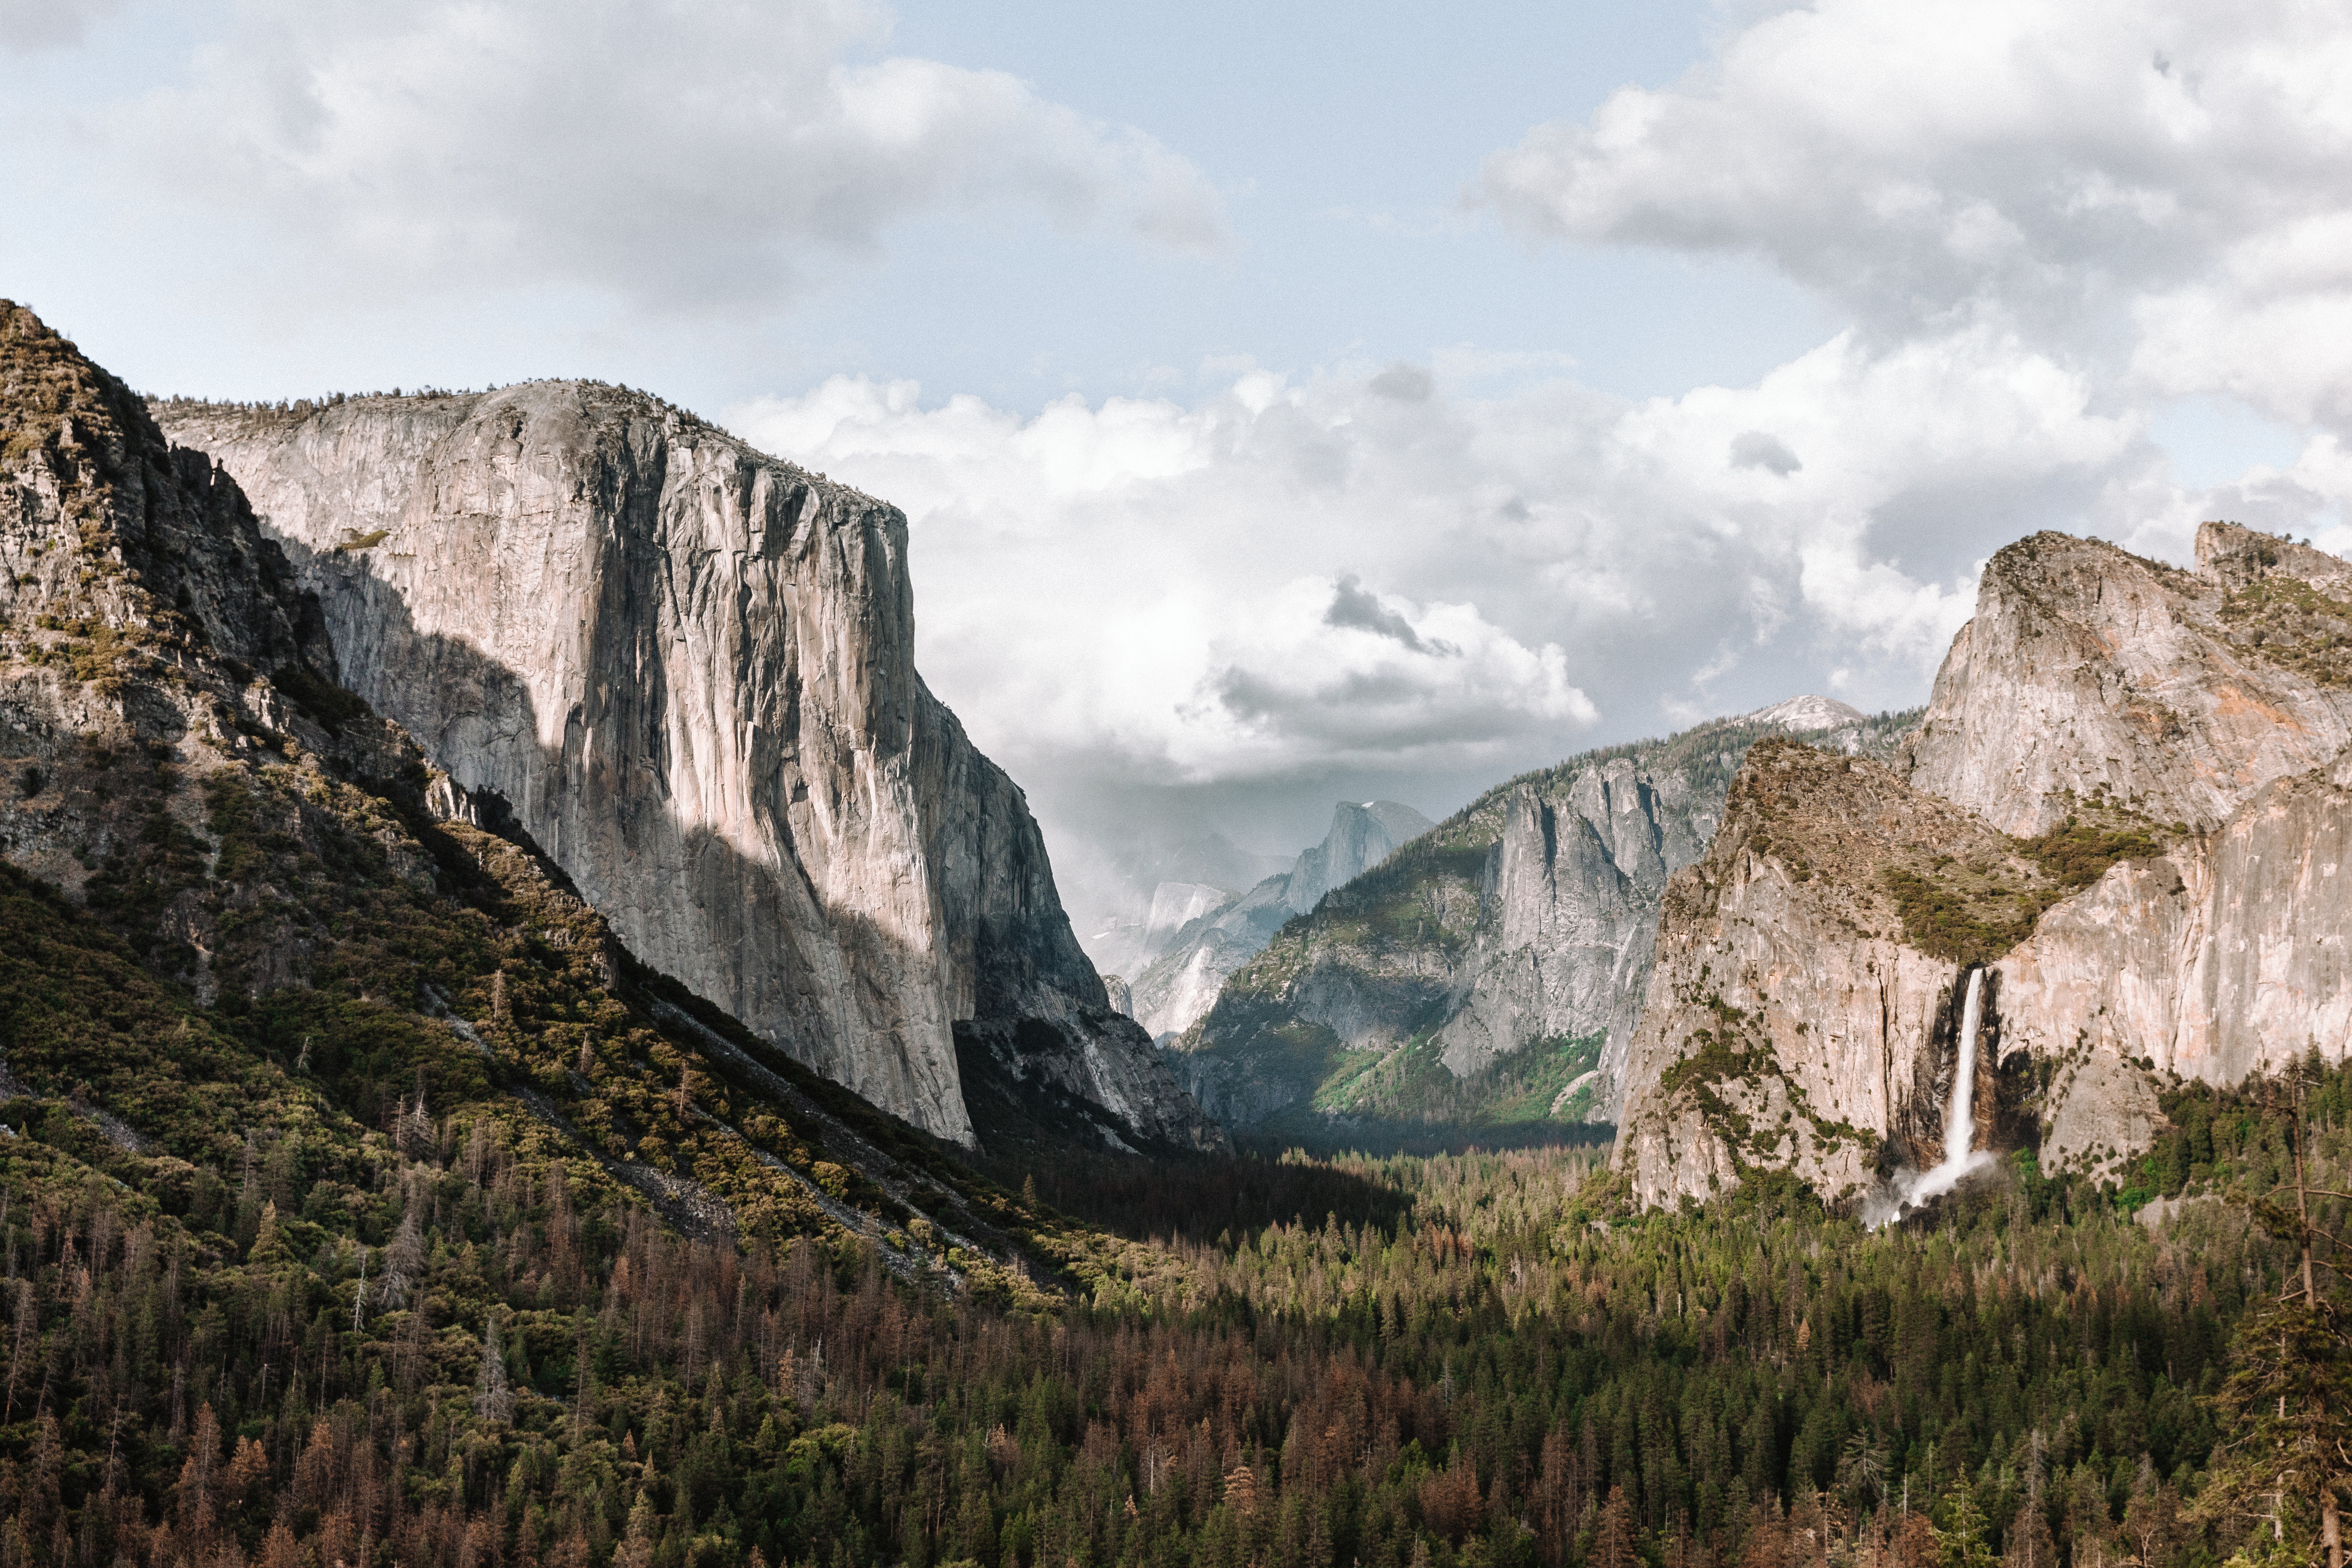
landscape, nature, rock, wilderness, mountain, valley, mountain range, cliff, park, terrain, national park, ridge, geology, alps, badlands, plateau, fell, landform, mountain pass, geographical feature, mountainous landforms